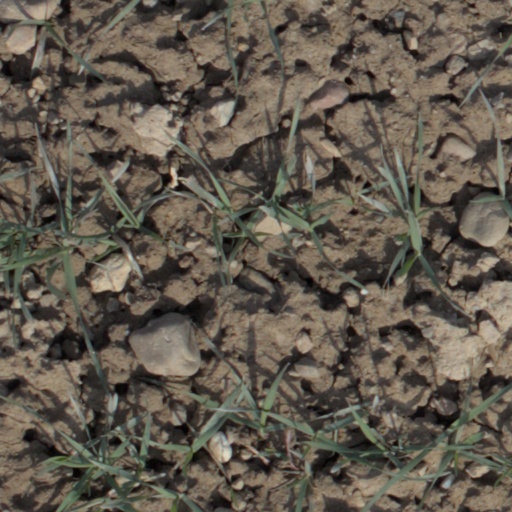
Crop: wheat